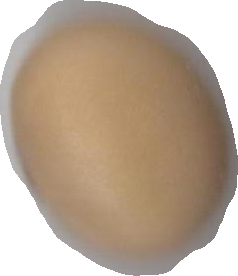
Variety: Anjasmoro